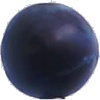
Label: Plum 3